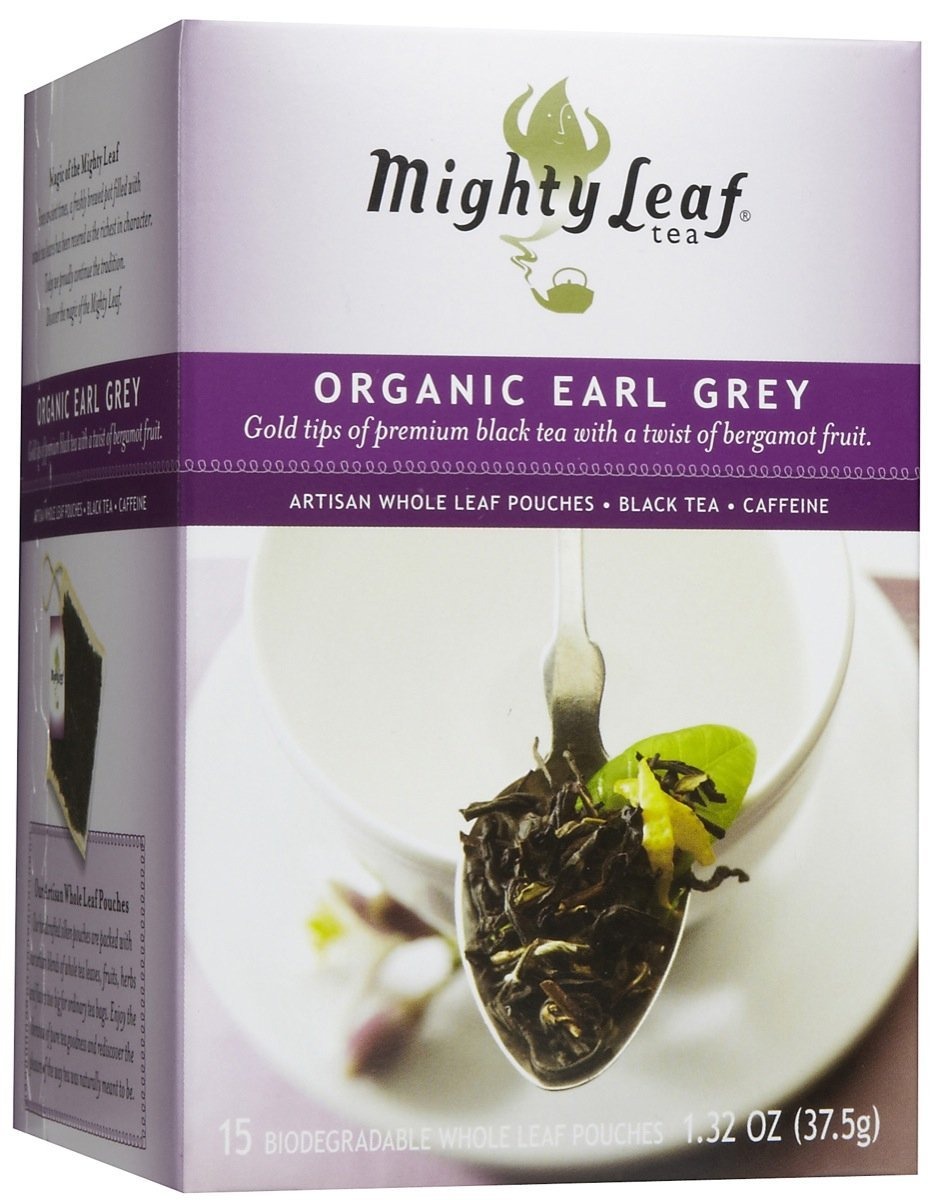
Item Name: MIGHTY LEAF Organic Earl Grey Tea 15 Ct, 15 CT
Bullet Point 1: BALANCED CLASSIC: Organic Earl Grey tea is made of rich organically grown black tea leaves & golden buds with a twist of citrusy organic bergamot. Mighty Leaf Tea perfects the classic earl grey tea with a balanced, full flavored cup of organic tea leaves.
Bullet Point 2: BLACK TEA POUCHES: Black tea, sourced as whole loose leaf tea & crafted in our commercially compostable silken tea pouches, delivers health benefits along with an unsurpassed flavor experience. Taste flavors too big for ordinary tea bags with Mighty Leaf.
Bullet Point 3: PUT THE KETTLE ON: Mighty Leaf's innovative Whole Leaf Tea blends bring you the boldest flavor with all the benefits of the full tea leaf. Brew it with our tea bags or use your own infuser or tea ball with our loose leaf tea. Enjoy the whole flavor.
Value: 15.0
Unit: Count

Price: 12.69